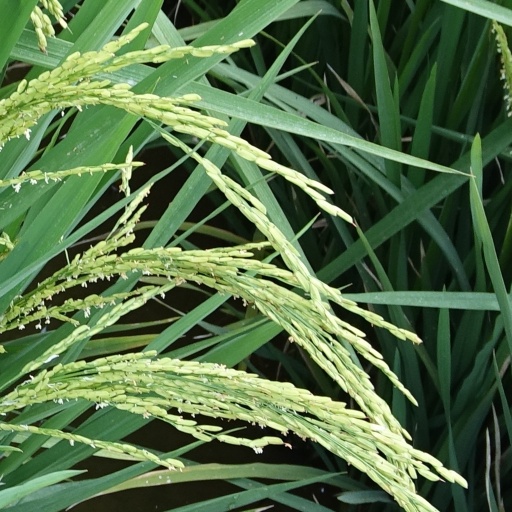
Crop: rice